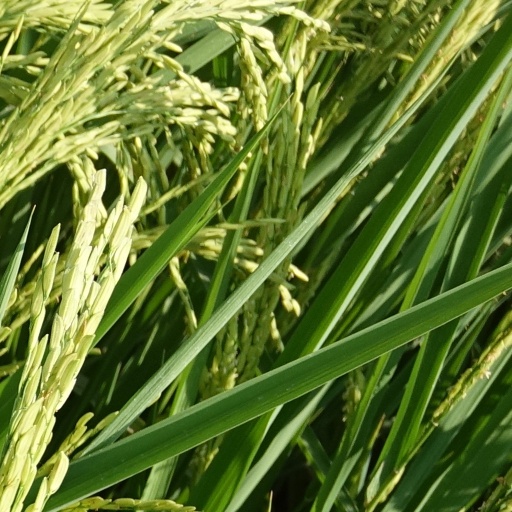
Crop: rice